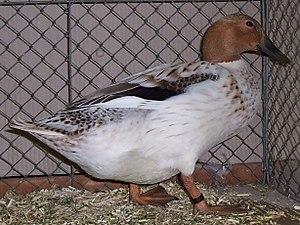
Cette liste des races de canards n'est pas exhaustive.